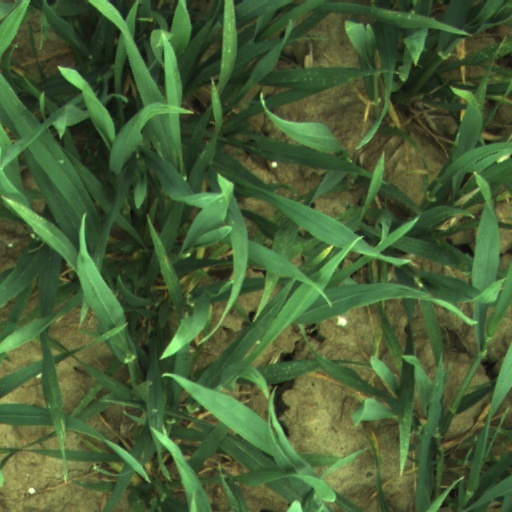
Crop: wheat